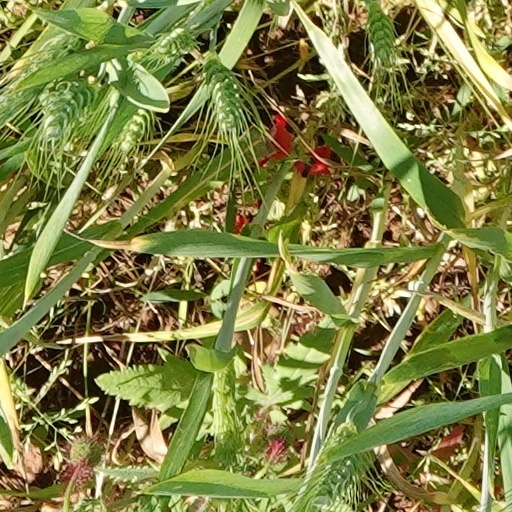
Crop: wheat